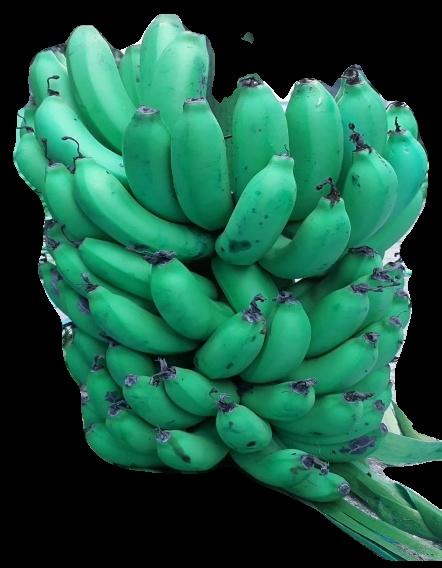
Variety: pachbale
Grade: grade2